Poor White

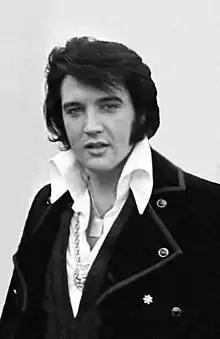
Elvis Presley, an icon of 20th century America, was born into a Poor White family in Tupelo, Mississippi.

Throughout American history the Poor Whites have regularly been referred to by various terms; the majority of which are often considered disparaging. They have been known as "rednecks" (especially in modern context), "hillbillies" in Appalachia, "crackers" in Texas, Georgia, and Florida, "Hoosier" in St. Louis, Missouri, and "white trash". The use of the term "Poor White" by the white Southern planter class, was to distance themselves from elements of society they viewed as "undesirable", "lesser" or "antisocial."